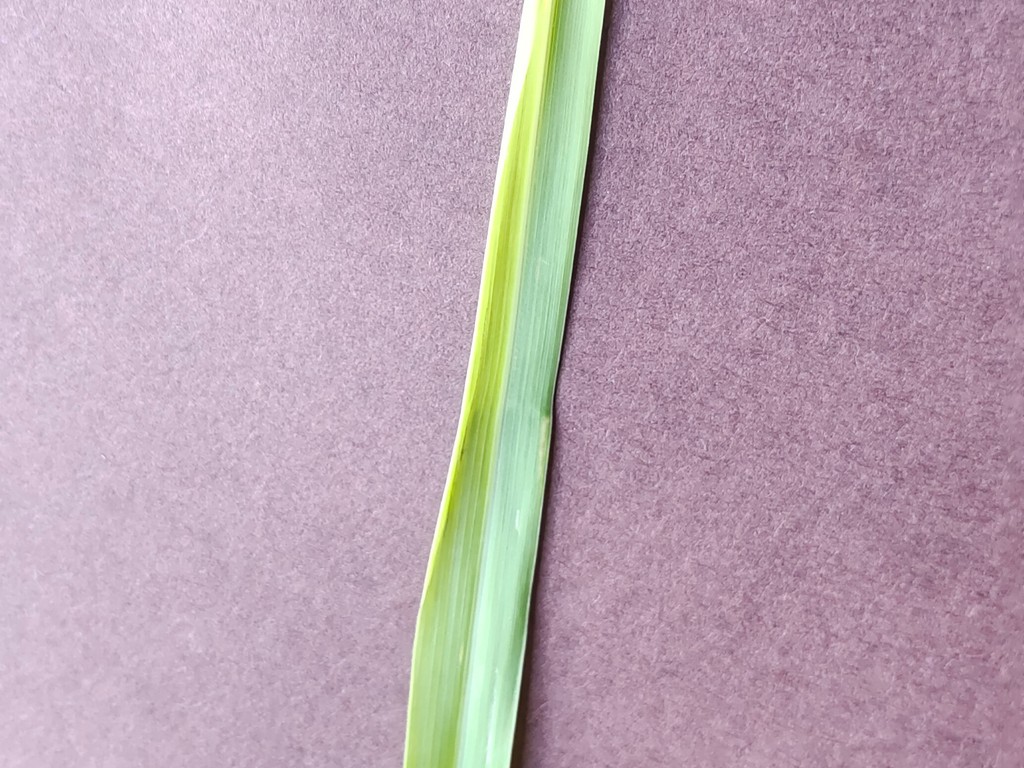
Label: Healthy